Kingdome

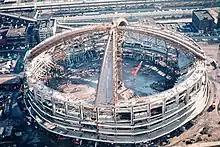
The stadium under construction circa 1973

The push to build the domed stadium continued despite the lack of a major league sports team to occupy it. In May 1970 voters rejected the proposal to build the stadium at Seattle Center. From 1970 to 1972, the commission studied the feasibility and economic impact of building the stadium on King Street adjacent to Pioneer Square and the International District—a site that ranked at the bottom when the commission originally narrowed the field of possible sites in 1968. This drew sharp opposition primarily from the International District community, which feared the impact of the stadium on neighborhood businesses located east of the site. The King Street site was approved 8–1 by the county council in late 1971, and the groundbreaking ceremony in 1972 was held on November 2. Several protesters attended the ceremony, disrupted the speakers, and at one point threw mud balls at them.